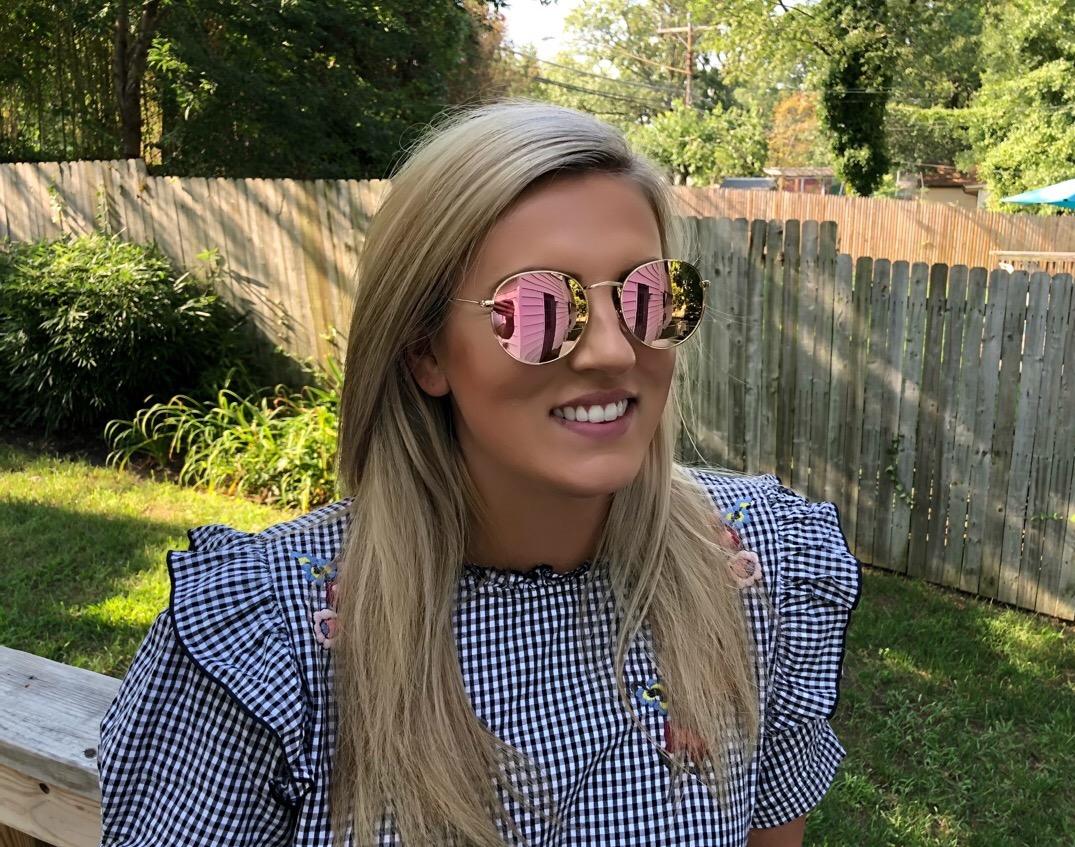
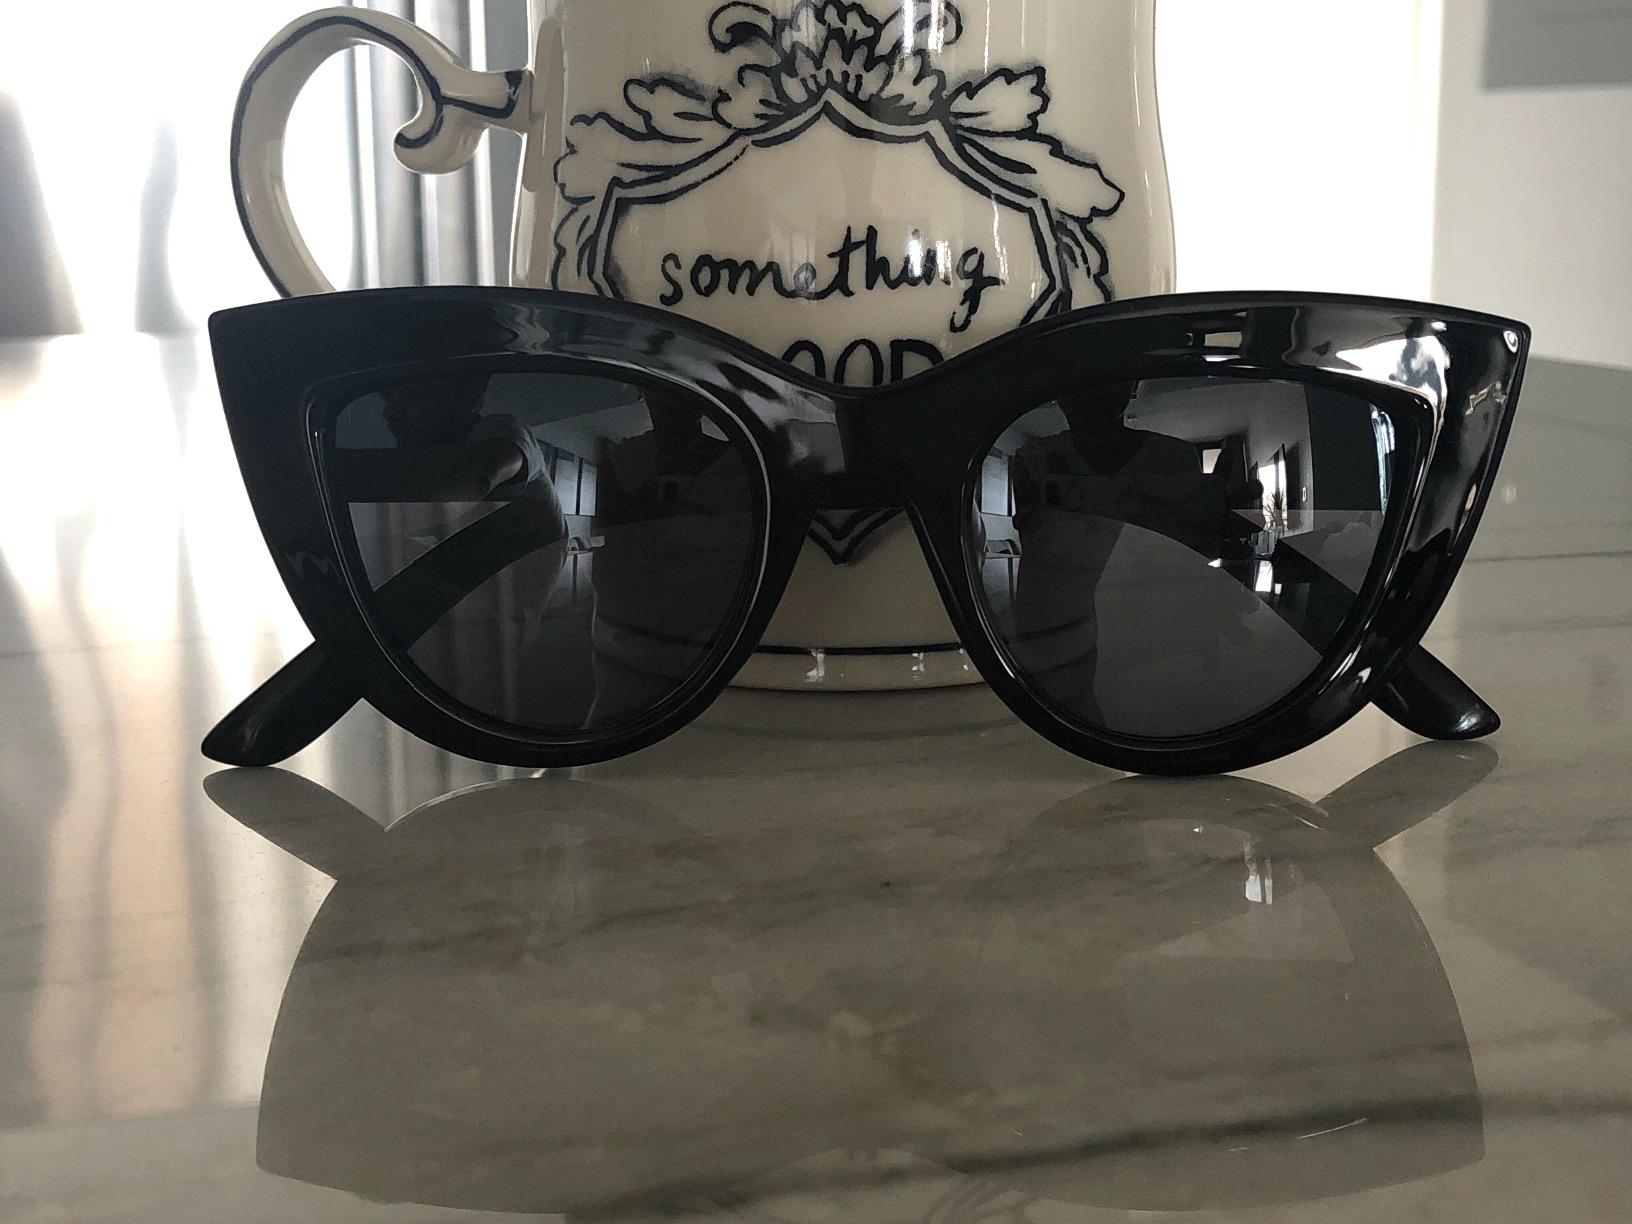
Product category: accessories_sunglasses
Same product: no